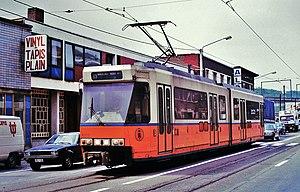
Motrice BN LRV 6123 (série 6100) sur la ligne 89 vers Charleroi rue de Mons à Marchienne-au-Pont.
Les lignes 1 et 2 du Métro léger de Charleroi sont une ligne de métro léger qui relie Charleroi à Anderlues, exploitée sous deux indices selon le sens emprunté dans la boucle du métro léger à Charleroi. Elle a été mise en service le 30 août 1993 en remplacement de l'ancienne ligne vicinale 90 et depuis le 27 février 2012, date de la réorganisation des lignes du métro léger, sous les indices M1 et M2.
Liste du matériel roulant de la Société nationale des chemins de fer vicinaux.
Le BN LRV pour light rail vehicle est un métro léger construit par La Brugeoise et Nivelles pour la Société nationale des chemins de fer vicinaux dans les années 1980.
La ligne 90 de la SNCV est une ancienne ligne de tramway vicinal de la Société nationale des chemins de fer vicinaux. Exploitée entre le 15 février 1931 et le 29 août 1993, la ligne reliait Charleroi à Mons par Binche puis Charleroi à La Louvière à partir du 3 juin 1973, elle faisait partie au sein du groupe du Hainaut des lignes du réseau de Charleroi et a été par ailleurs la dernière ligne de tramway vicinal du Hainaut à avoir fonctionné.